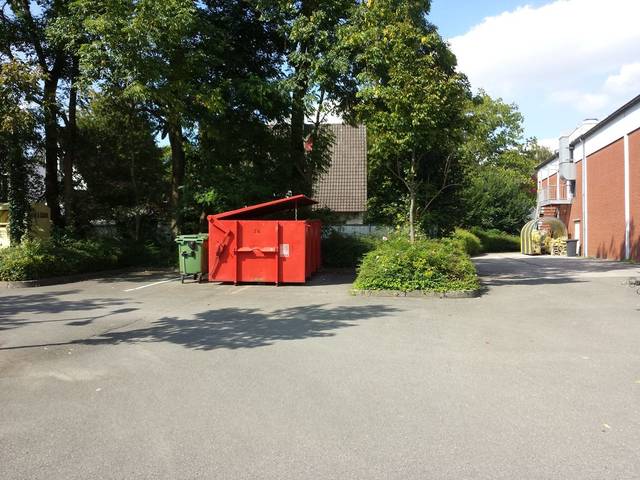
Region: Germany
Coordinates: 51.889, 8.377